Federal College of Education (Technical), Gombe

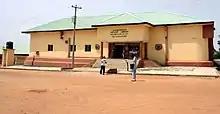
Main library

The College Library was established in 1977 with a collection of 500 volume of books. It started on a temporary site in the former Gombe Crafts School, under the leadership of a Principal, and started moving to its permanent site in 1989 and finally relocated to the permanent site in 1996. Presently, the College library is made up of a main library and a virtual library. The library's primary goals are to enhance teaching and learning by developing and organizing the information resources that are available there. The library currently has more than 40 thousand volumes of textbooks and 45 staff strength that manage the library. The current college librarian is Yusuf Shehu Aliyu.